List of active separatist movements in Africa

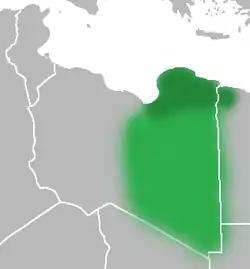
Cyrenaica in Libya

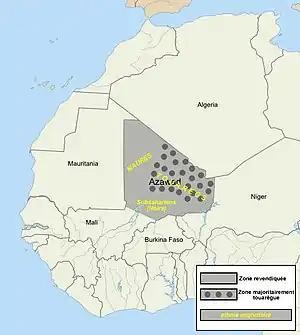
Map of Azawad, as claimed by the MNLA.Dark grey dots indicate regions with a Tuareg majority.

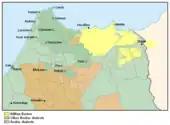
Rifian speaking regions of Morocco (yellow)

Started in Morocco during the 1920s, and was revitalized in 2013. The Rif Independence Movement is a charter member of the Organization of Emerging African States.